Dodge Charger

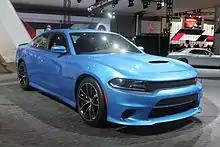
2015 facelift

The Charger received an improved interior and new exterior styling for 2011. This included new side scoops along both front and rear doors, more angular headlights, aggressive new grille styling, and a more defined and aerodynamic shape overall. Most notably, the back end adopted a more modern wrap-around LED tail light spanning nearly the entire trunk width. Driver visibility was improved by more than 15%, addressing complaints from previous years. The side and rear styling cues are reminiscent of the 1968 through 1970 models.